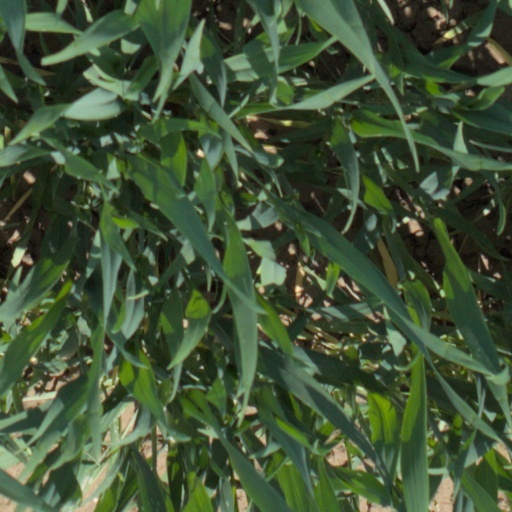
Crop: wheat